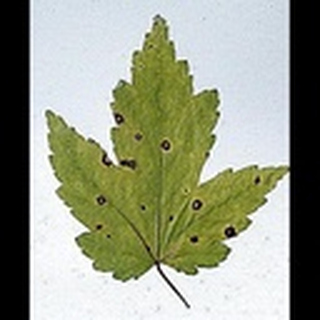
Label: cotton_target_spot